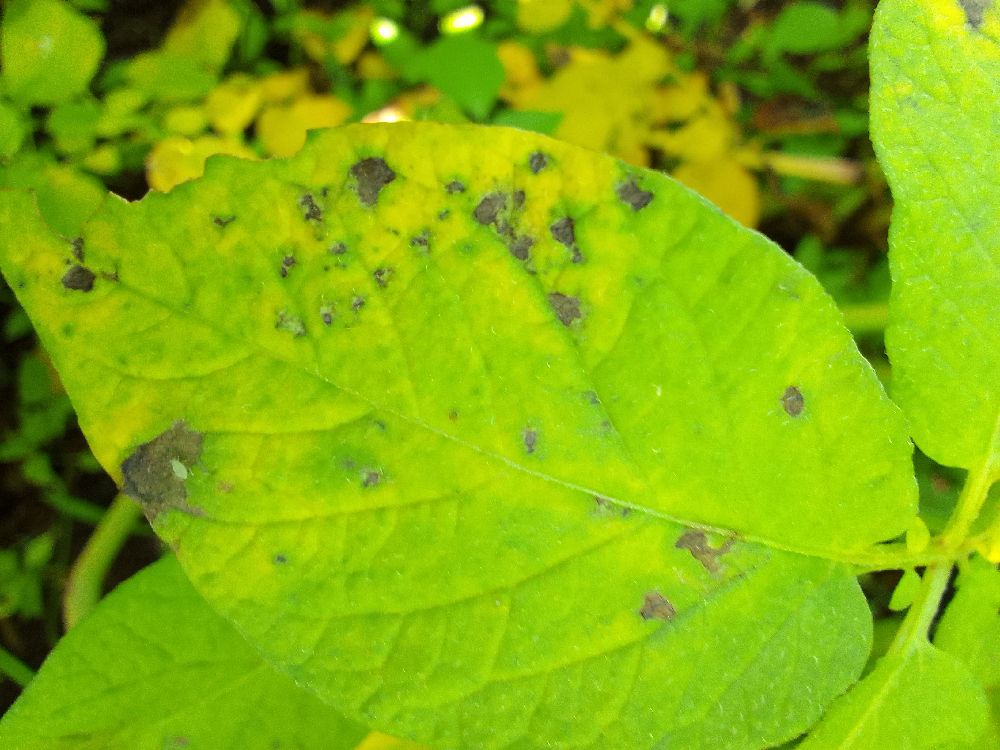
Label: Early blight